Richard O'Brien

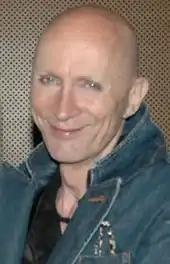
O'Brien in 2006

In September 2007, he reprised his role as the Child Catcher for the final two weeks of the five year British run of "Chitty Chitty Bang Bang". He then played the role in its Singapore engagement for the month of November, extended to 9 December. Also in December, he visited Hamilton, New Zealand, for "An Evening With Richard O'Brien", with presenter Mark Sainsbury and director Fiona Jackson.